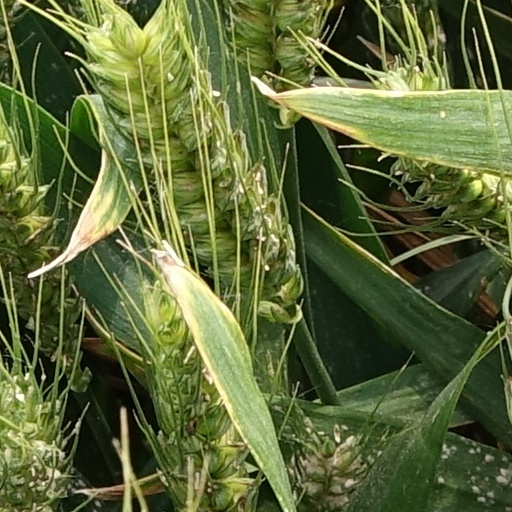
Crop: wheat